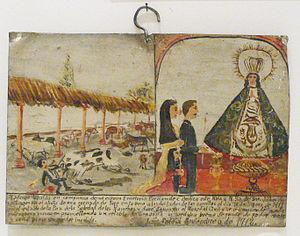
Les peintures votives du Mexique, aussi appelées ex-voto, ou en espagnol « Retablo » ou « lámina » selon leur objet, l'endroit où on les trouve souvent ou le matériel dont elles sont traditionnellement fabriquées. Peindre des images religieuses pour remercier d'un miracle ou d'une faveur reçue dans ce pays fait partie d'une longue tradition de ce genre dans le monde. L'offre de tels articles a une préséance plus immédiate dans les lignées mésoaméricaines et européennes de la culture mexicaine, mais la forme que la plupart des peintures votives prennent de la période coloniale à nos jours, est introduite au Mexique par les Espagnols. Comme en Europe, les peintures votives commencent comme des images statiques de saints ou d'autres personnalités religieuses, qui sont ensuite données à une église. Plus tard, des images narratives, racontant l'histoire personnelle d'un miracle ou d'une faveur reçue, sont apparues. Ces peintures sont d'abord produites par les riches et souvent sur toile; cependant, lorsque les feuilles d'étain sont devenues abordables, les classes inférieures ont commencé à les peindre sur ce support.
L'artisanat du métal au Mexique date de la période mésoaméricaine avec des métaux tels que l'or, l'argent et le cuivre. D'autres métaux sont extraits et travaillés dès la période coloniale. L'exploitation de l'or et de l'argent, en particulier pour les bijoux, a d'abord décliné après la conquête espagnole de l'empire aztèque. Cependant, au cours de la période coloniale, le travail des métaux a augmenté et a repris son caractère traditionnel qu'il conserve encore de nos jours. Aujourd'hui, les produits métalliques les plus importants sont notamment l'argent, l'or, le cuivre, le fer, l'étain, etc. destinés à la fabrication de bijoux, d'objets ménagers, de meubles, de pots, d'objets de décoration, de jouets, etc. Les principaux centres d' usinage des métaux comprennent Taxco pour l'argent, Santa Clara del Cobre pour le cuivre, Celaya pour l'étain et Zacatecas pour le fer forgé.